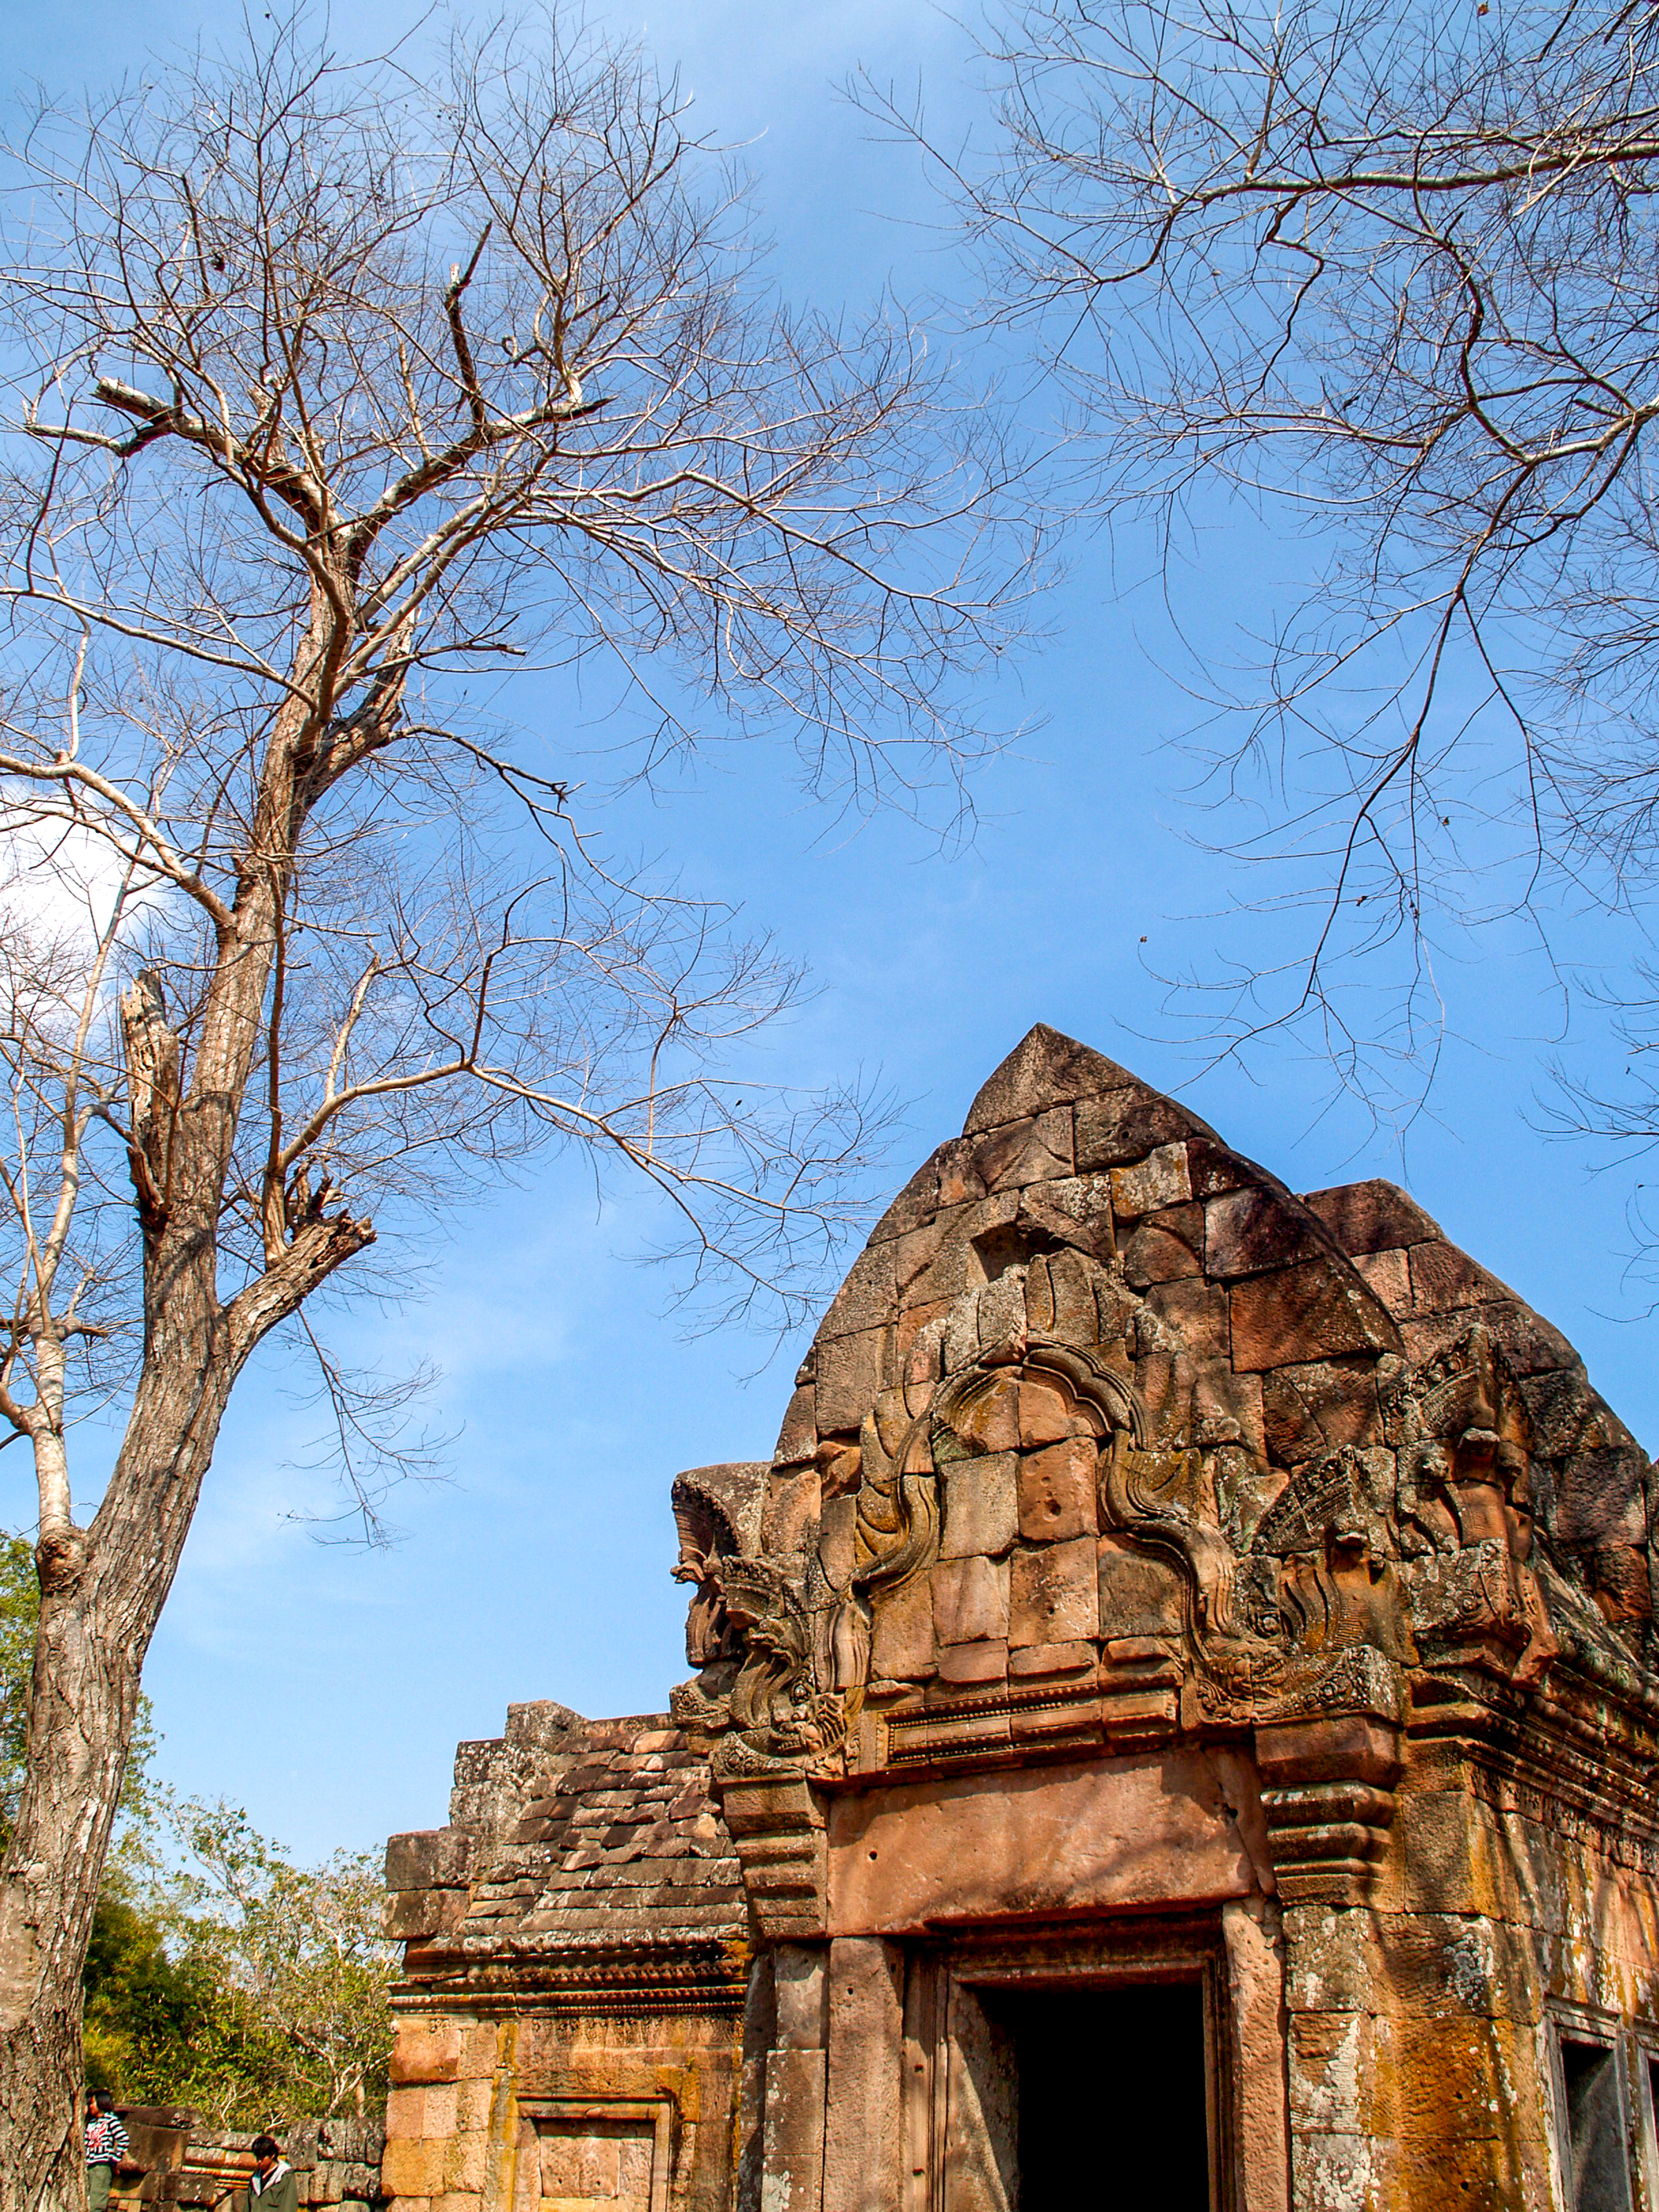
architecture, temple, stone, thailand, ancient, sandstone, hindu, travel, asia, rock, old, culture, castle, khmer, asian, buriram, rung, historical, statue, religious, heritage, tourism, building, prasat, history, artistic, park, phanom, religion, region, sky, landmark, historic site, tree, ancient history, archaeological site, ruins, tourist attraction, place of worship, branch, facade